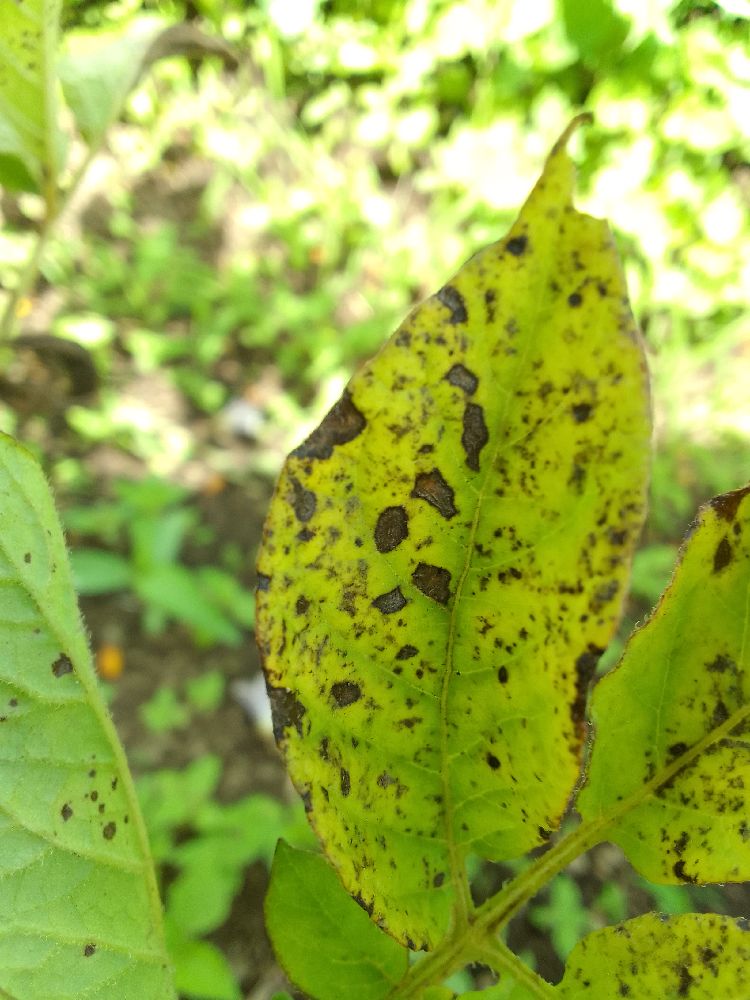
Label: Early blight